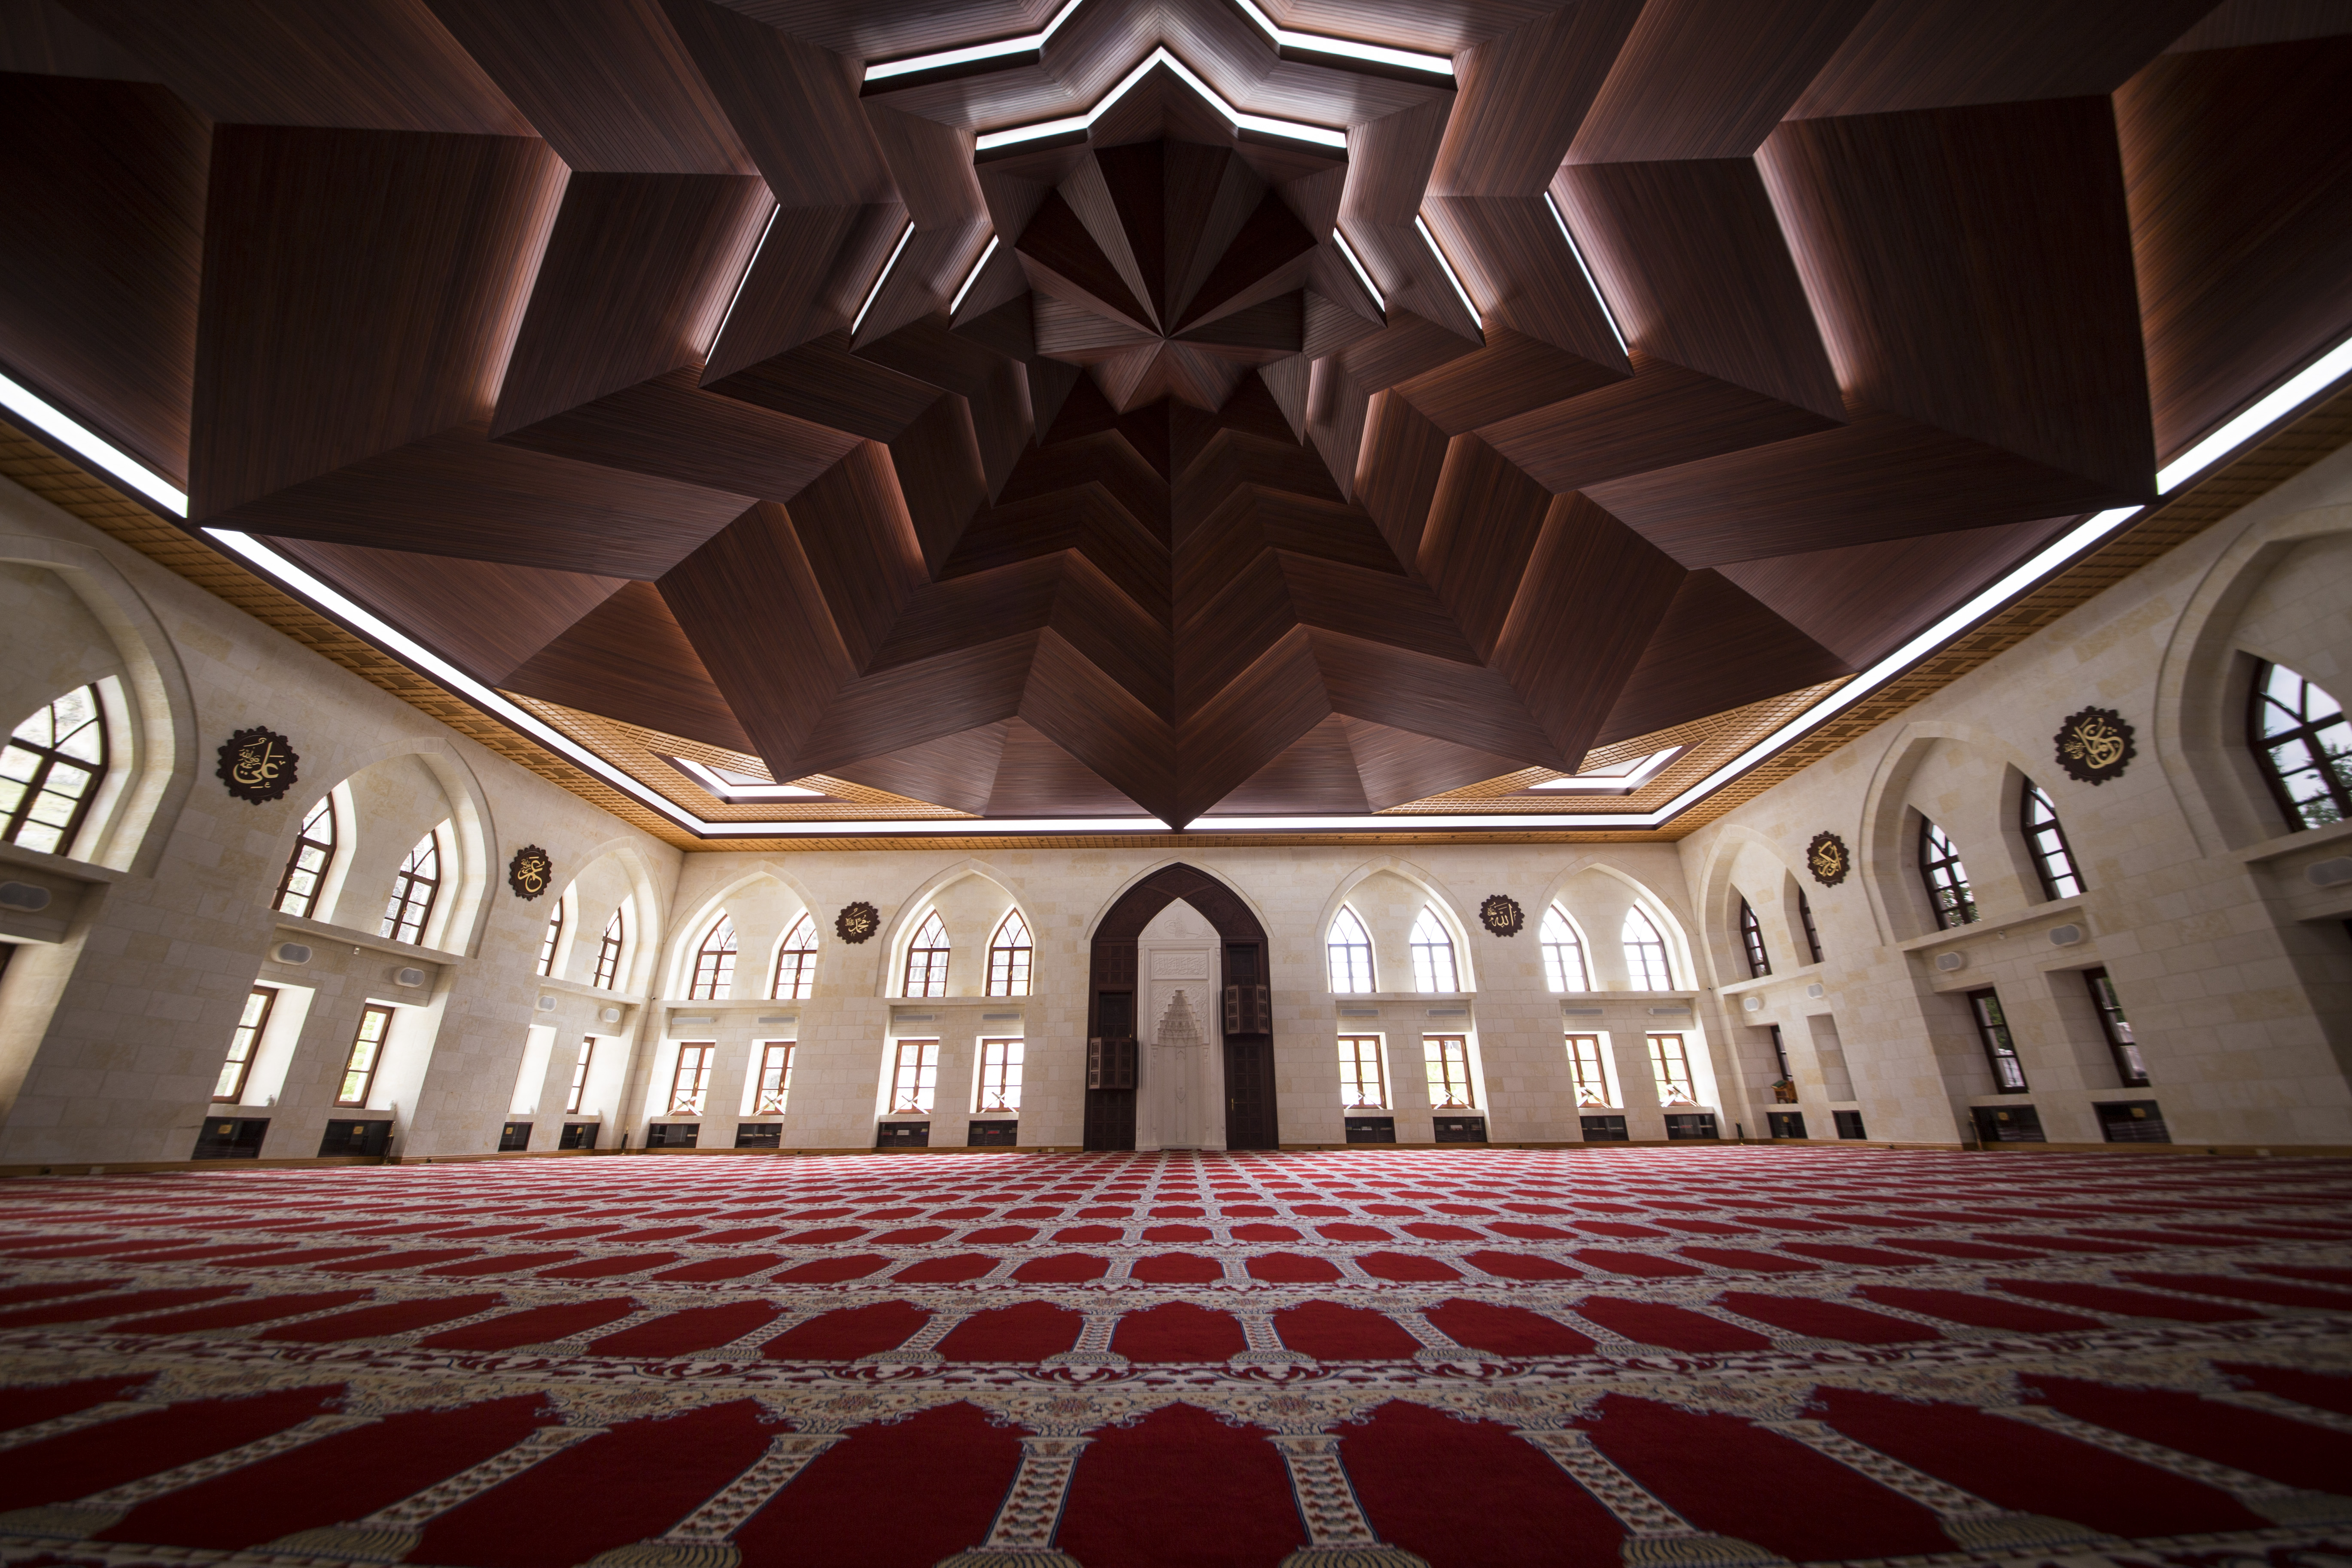
architectural, mosque, religion, star, prayer, window, octagonal, light, symmetry, architecture, structure, ceiling, lighting, function hall, design, chapel, arch, building, daylighting, place of worship, interior design